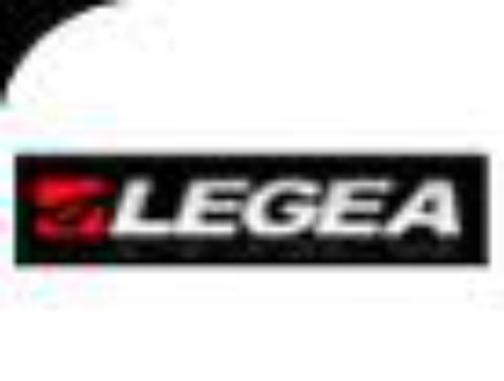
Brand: legea-2
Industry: Sports